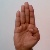
The image shows a hand gesture representing the letter 'B' in Indian Sign Language.